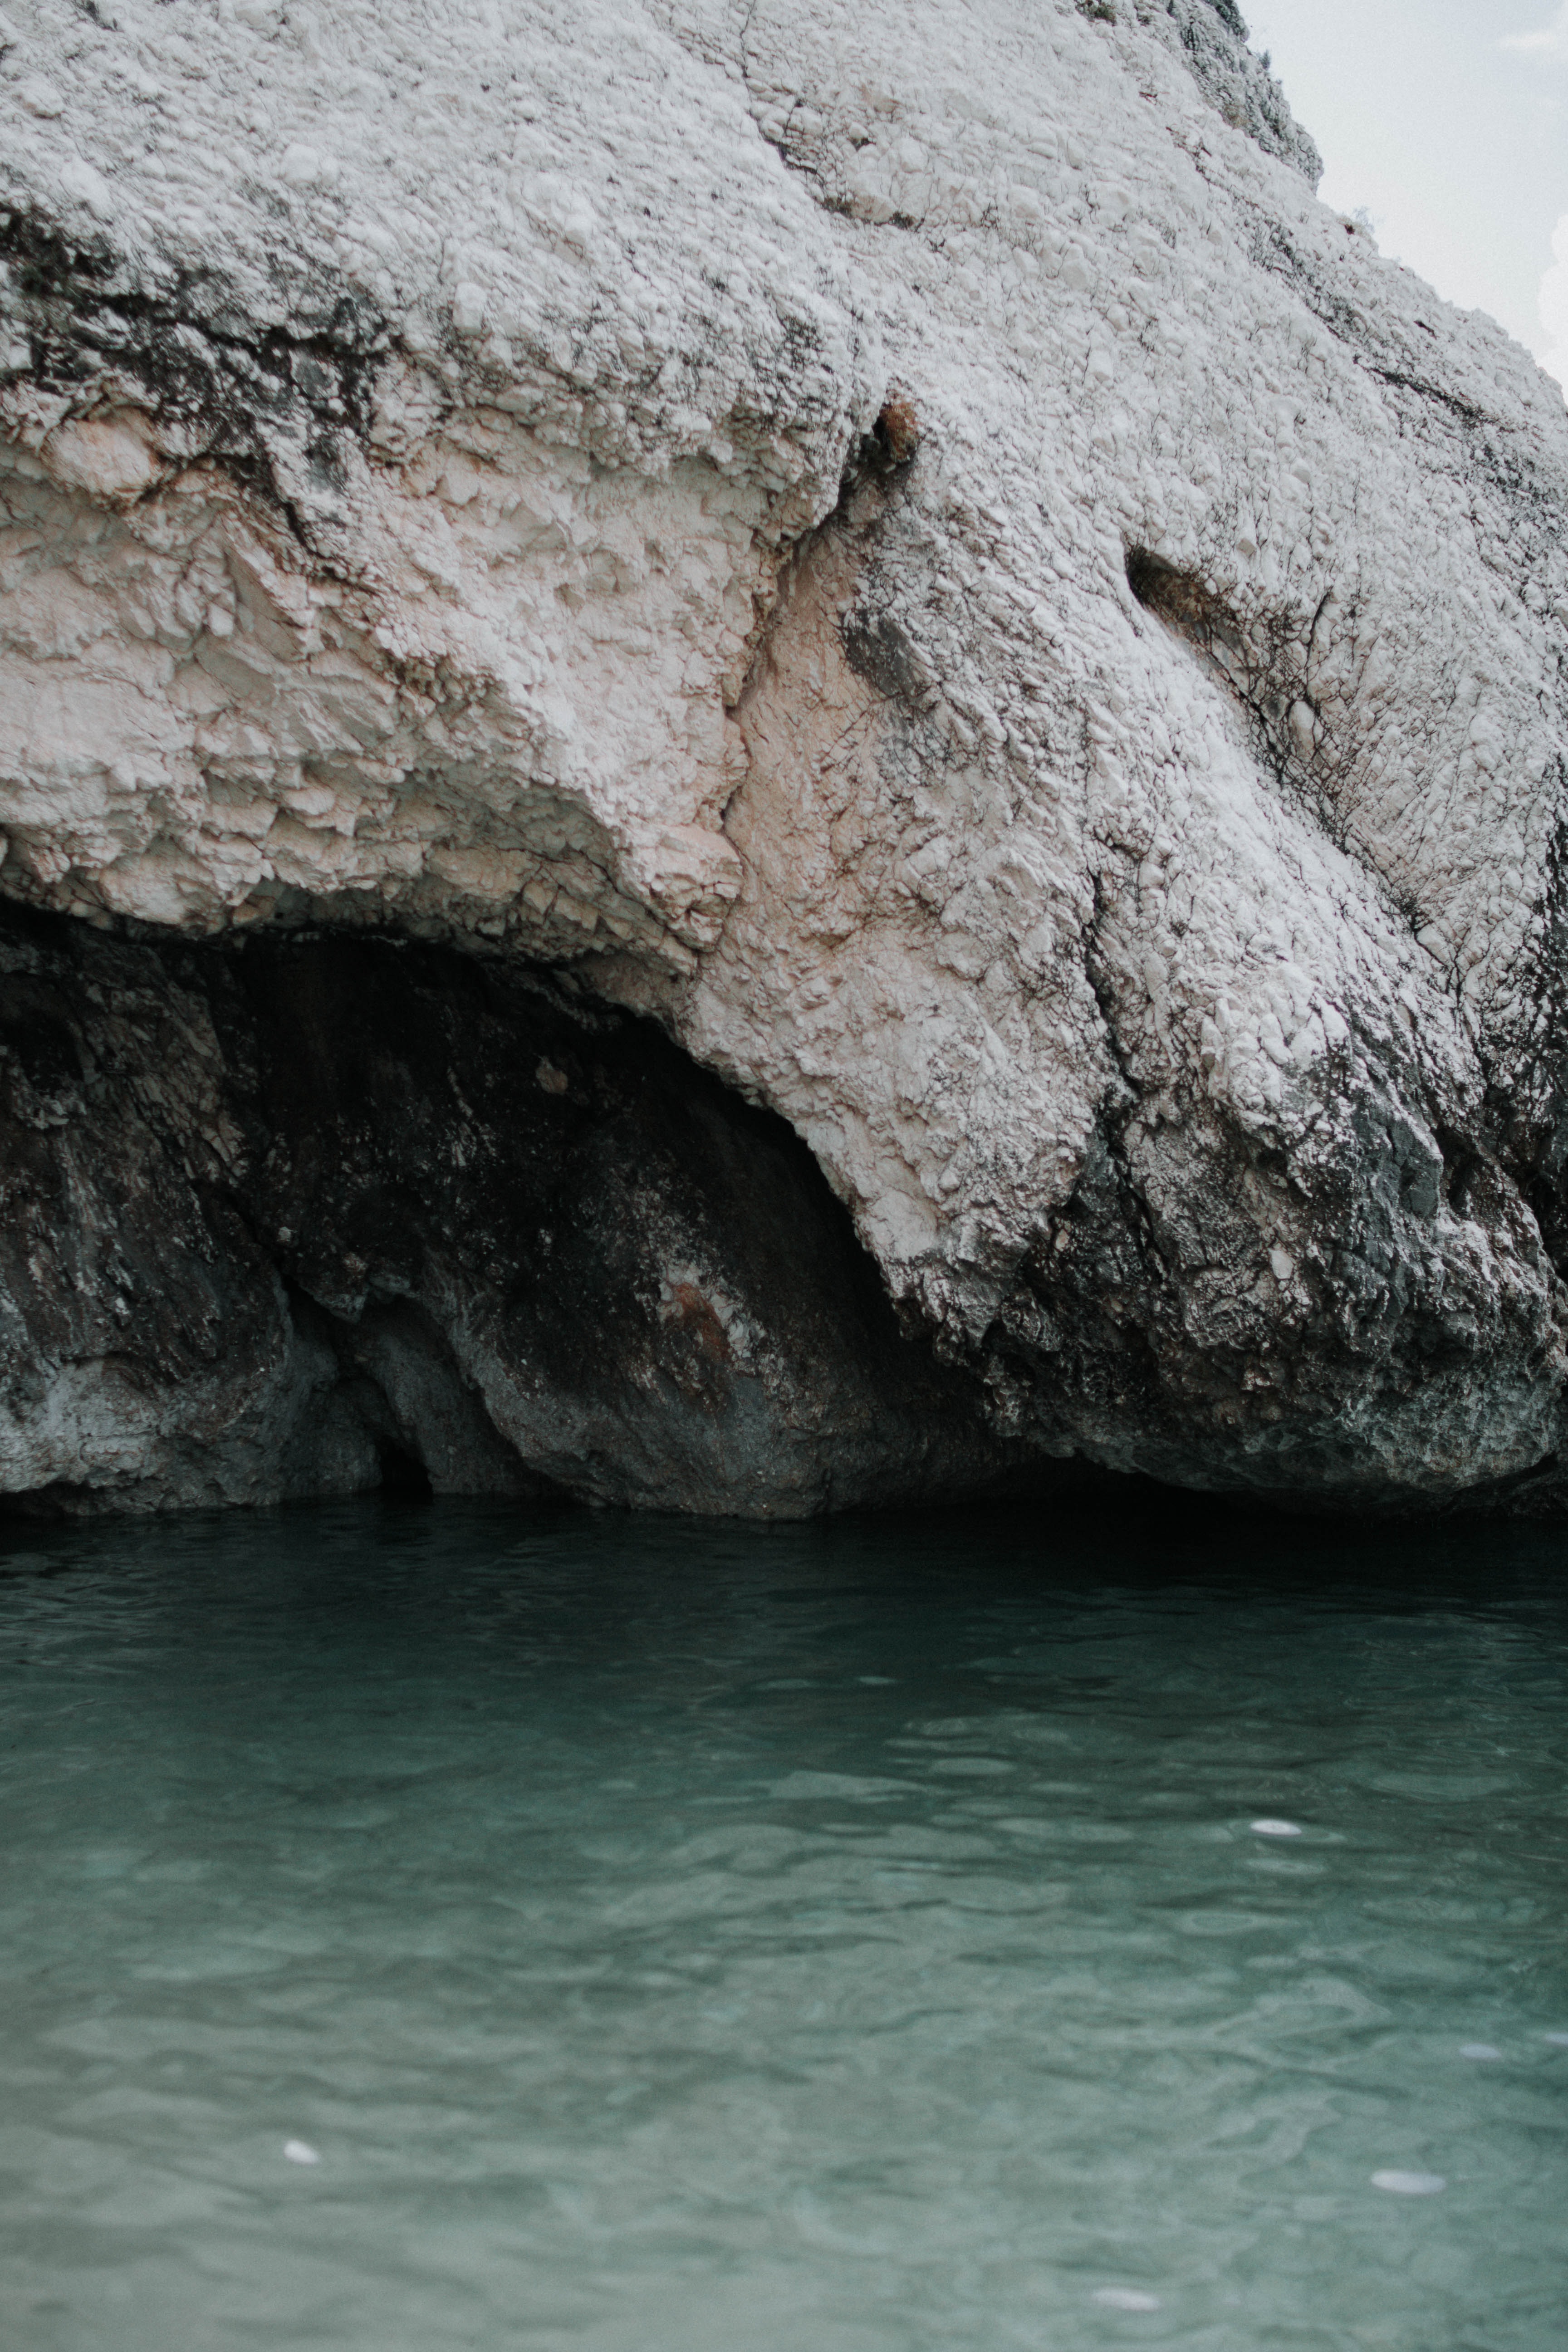
rock, formation, sea, water, sea cave, geology, coastal and oceanic landforms, cliff, outcrop, klippe, bedrock, watercourse, coast, cave, vacation